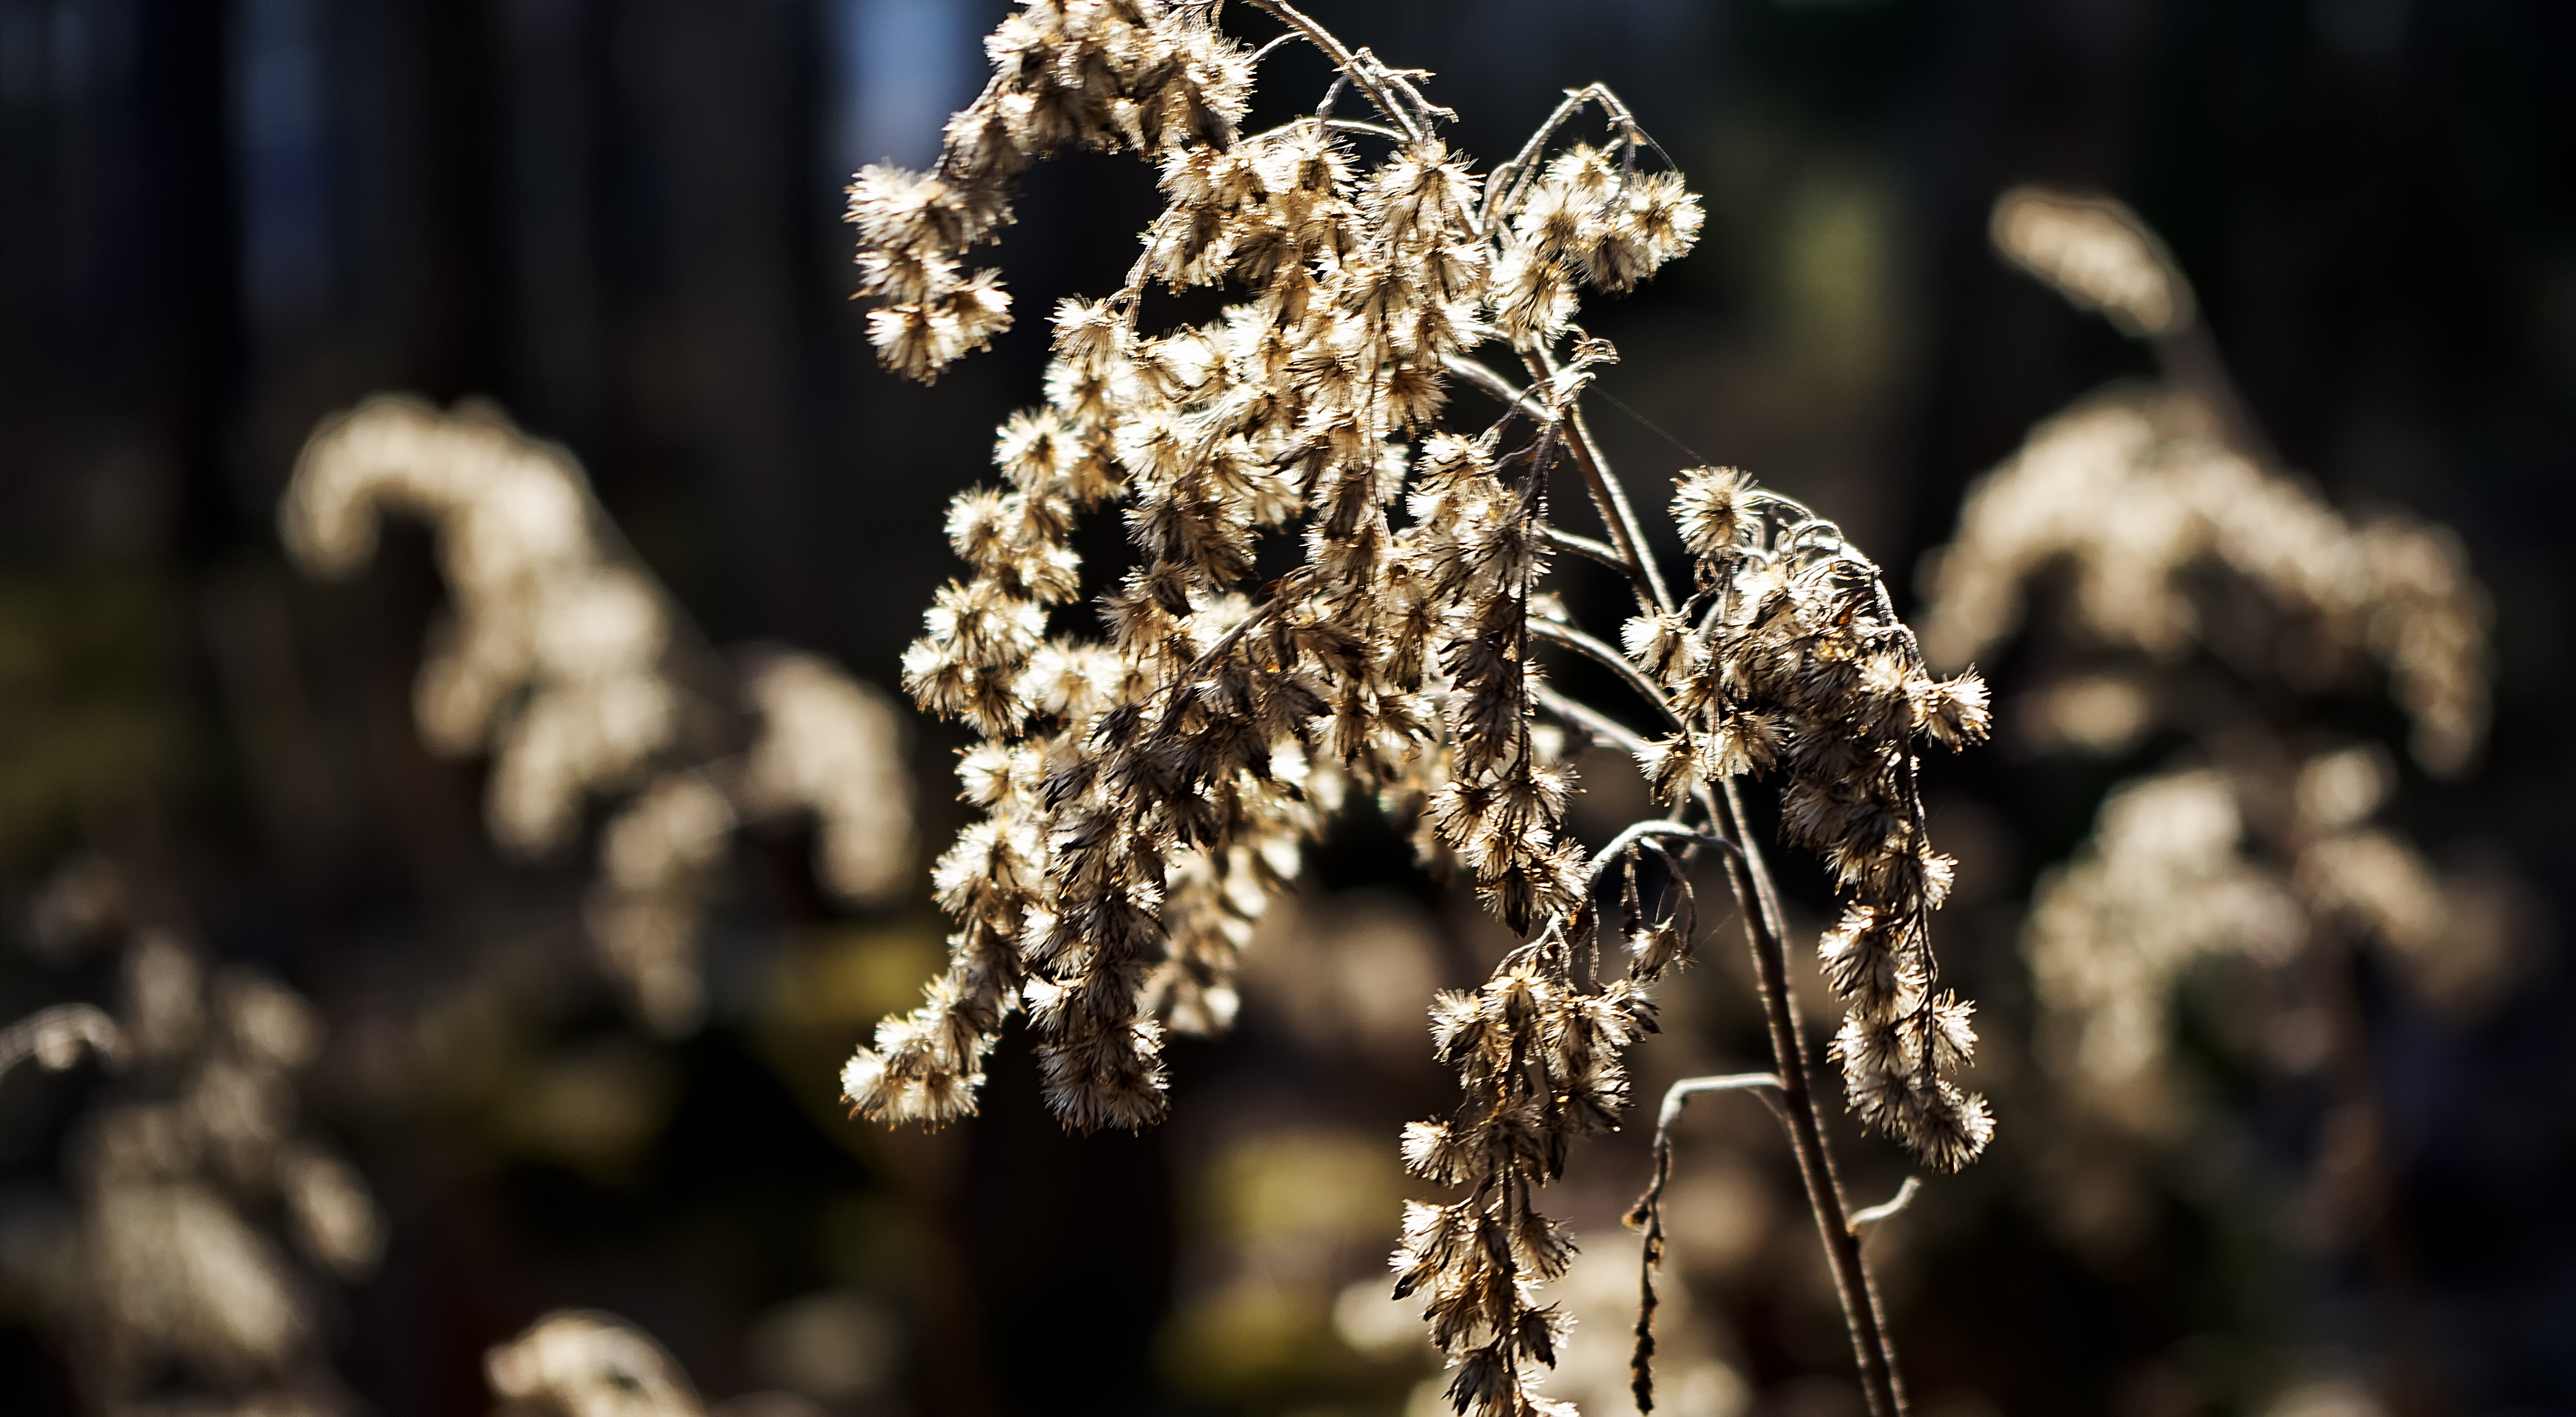
tree, nature, branch, blossom, winter, light, plant, photography, sunlight, leaf, flower, frost, dry, spring, autumn, botany, flora, season, twig, close up, finland, helsinki, macro photography, plant stem